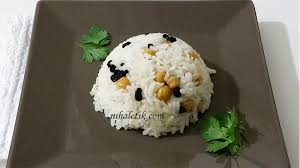
Yemek: pirinc_pilavi